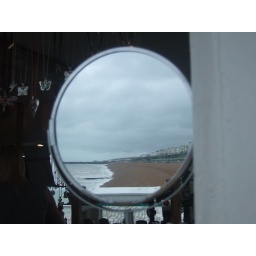
Brighton beach in a mirror